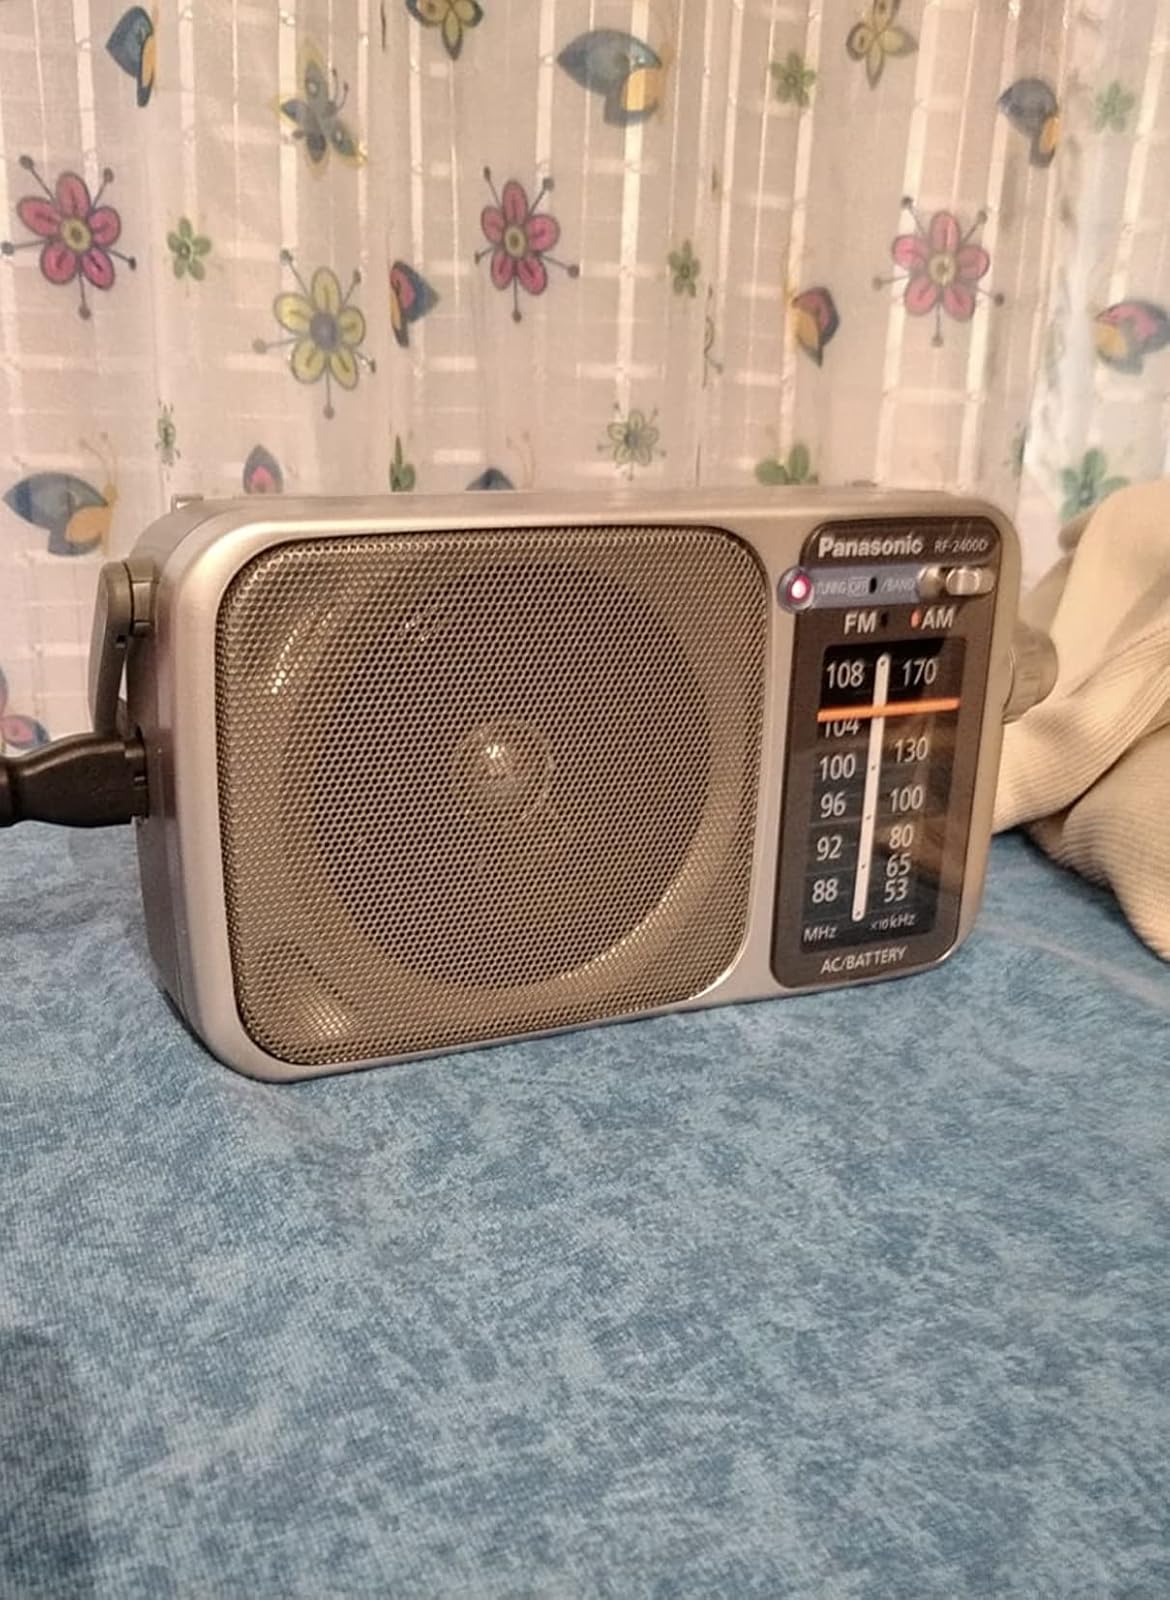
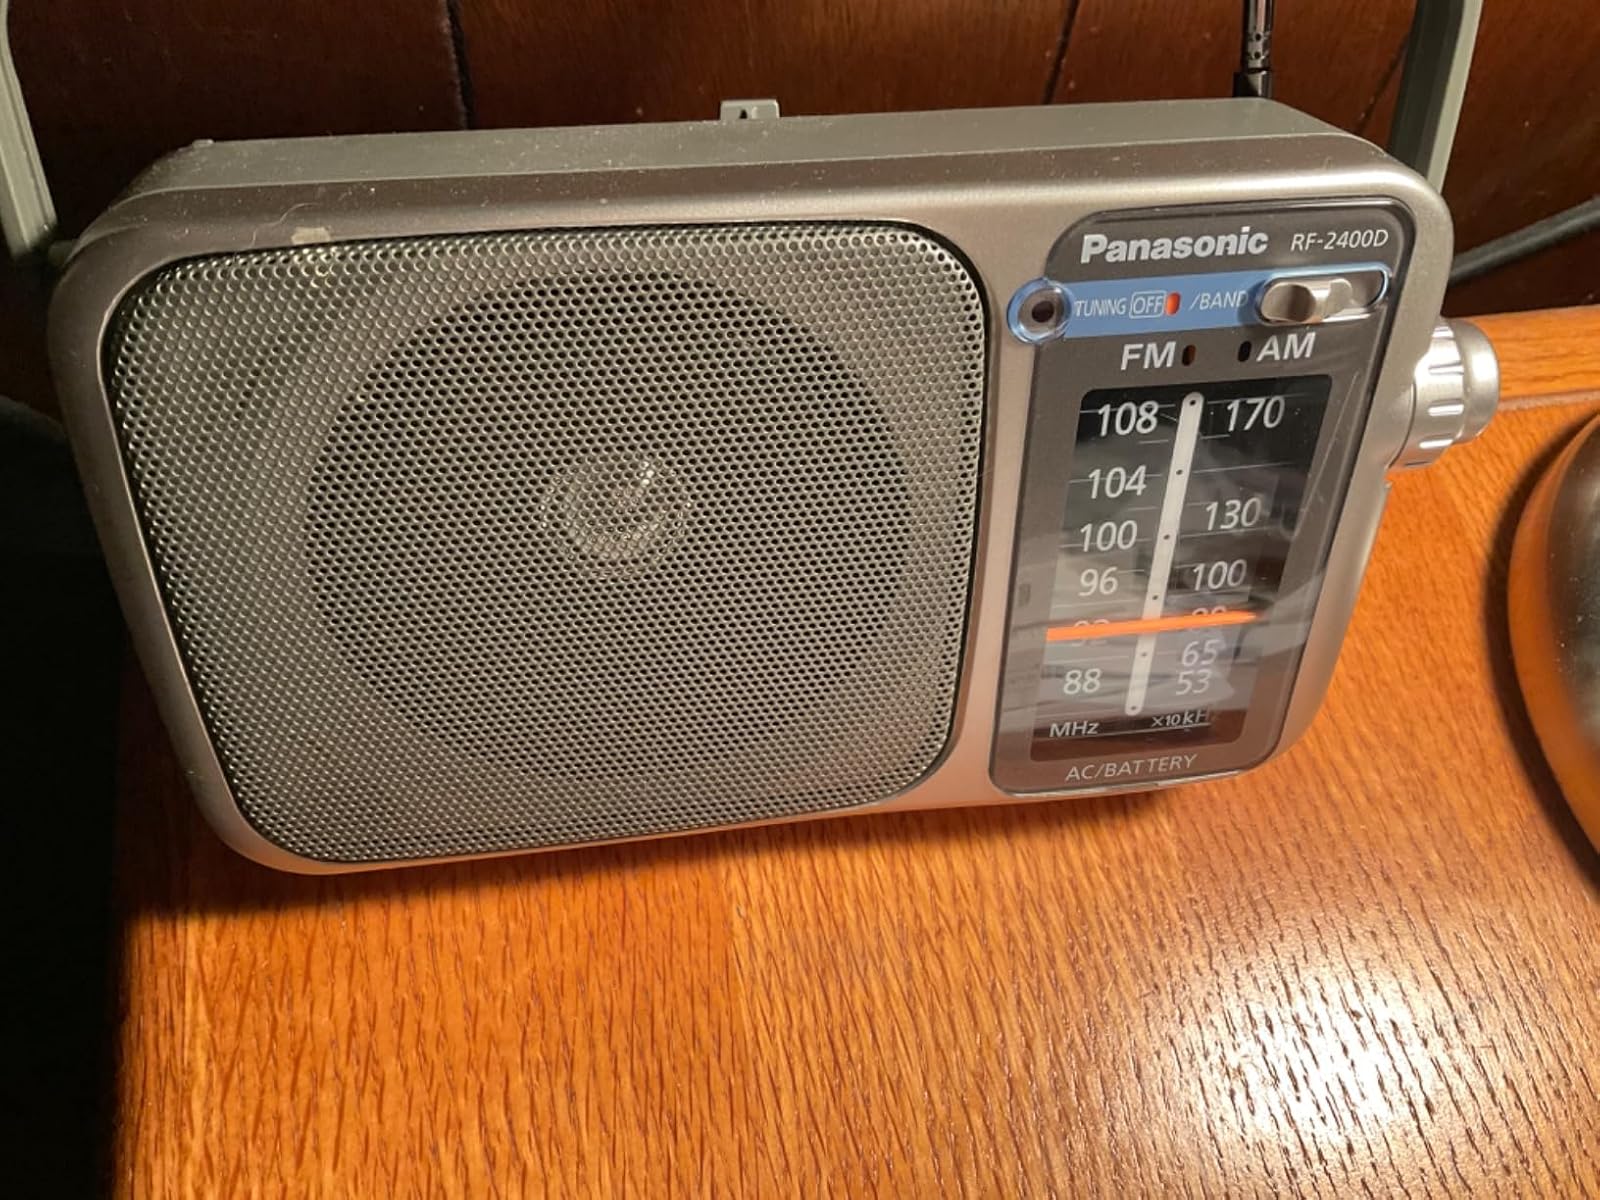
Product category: radio
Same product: yes